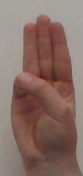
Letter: thaa